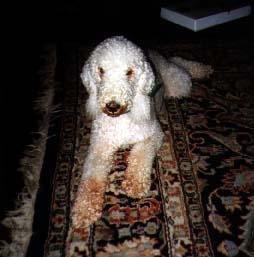
Bedlington_terrier